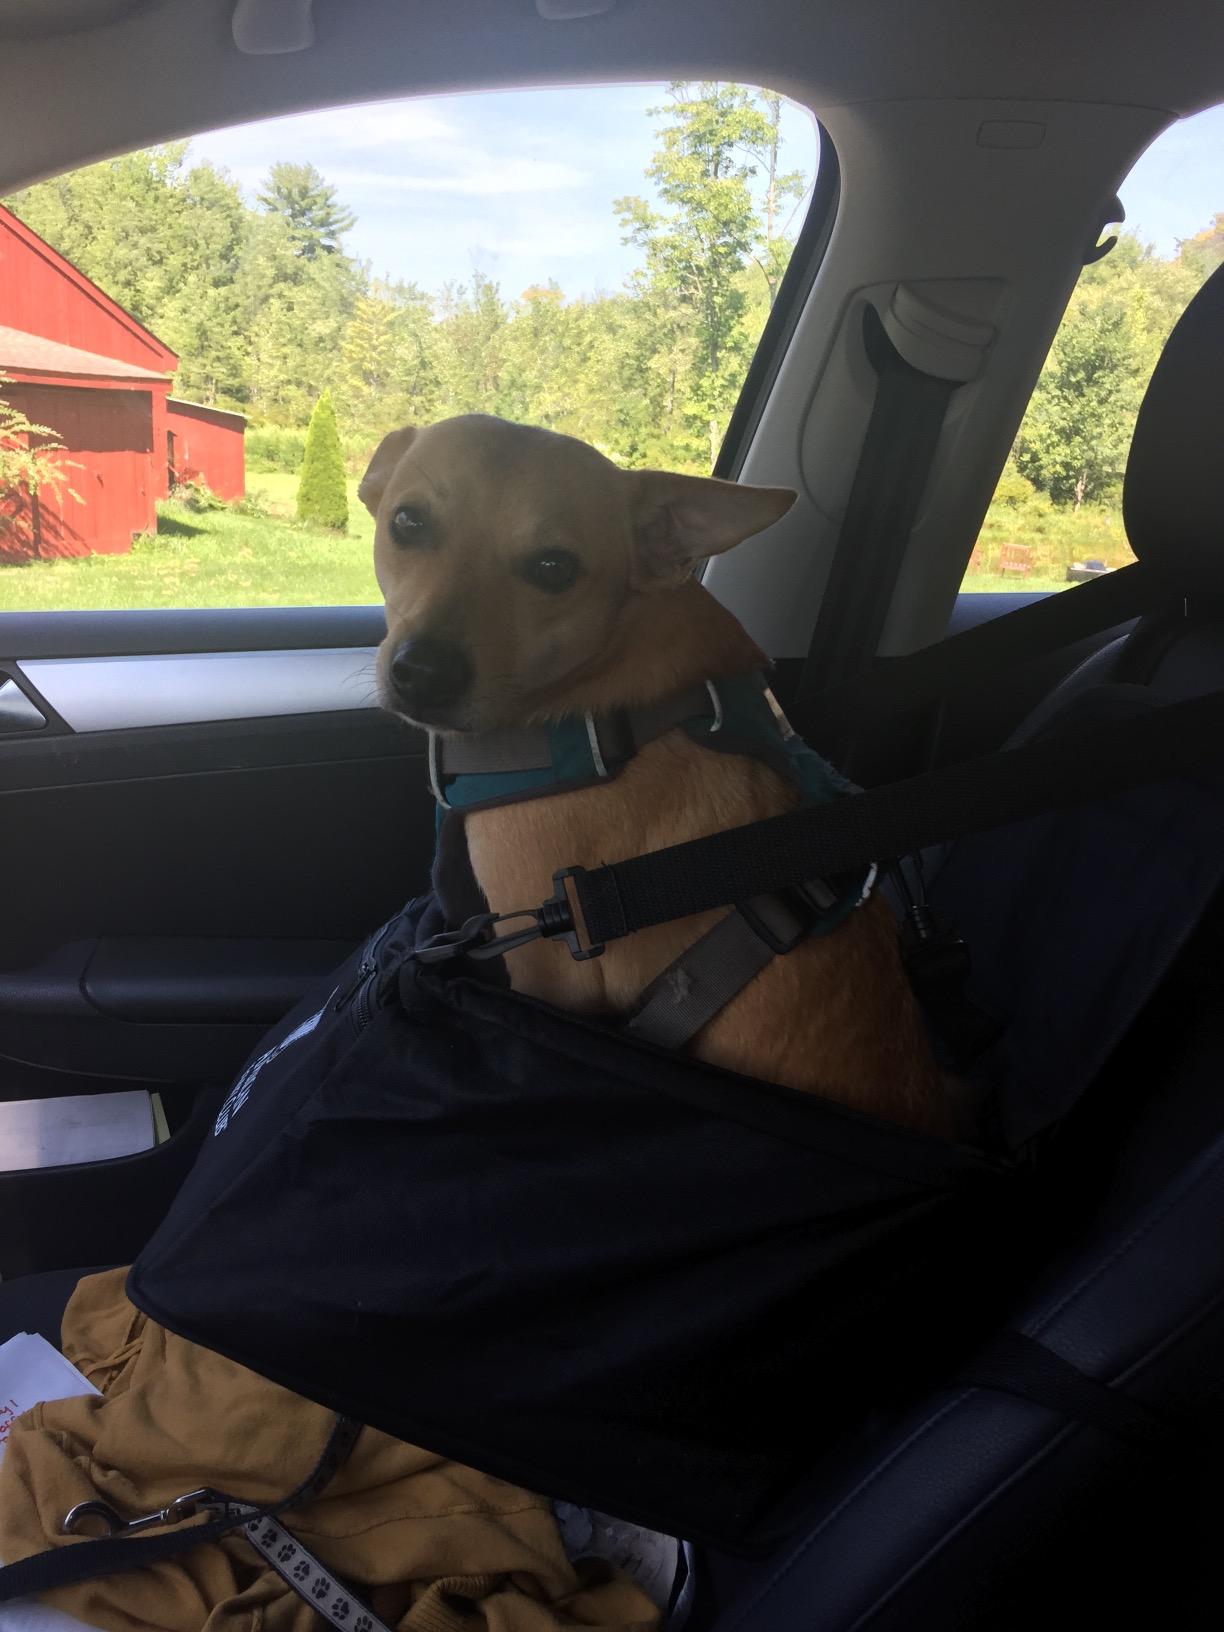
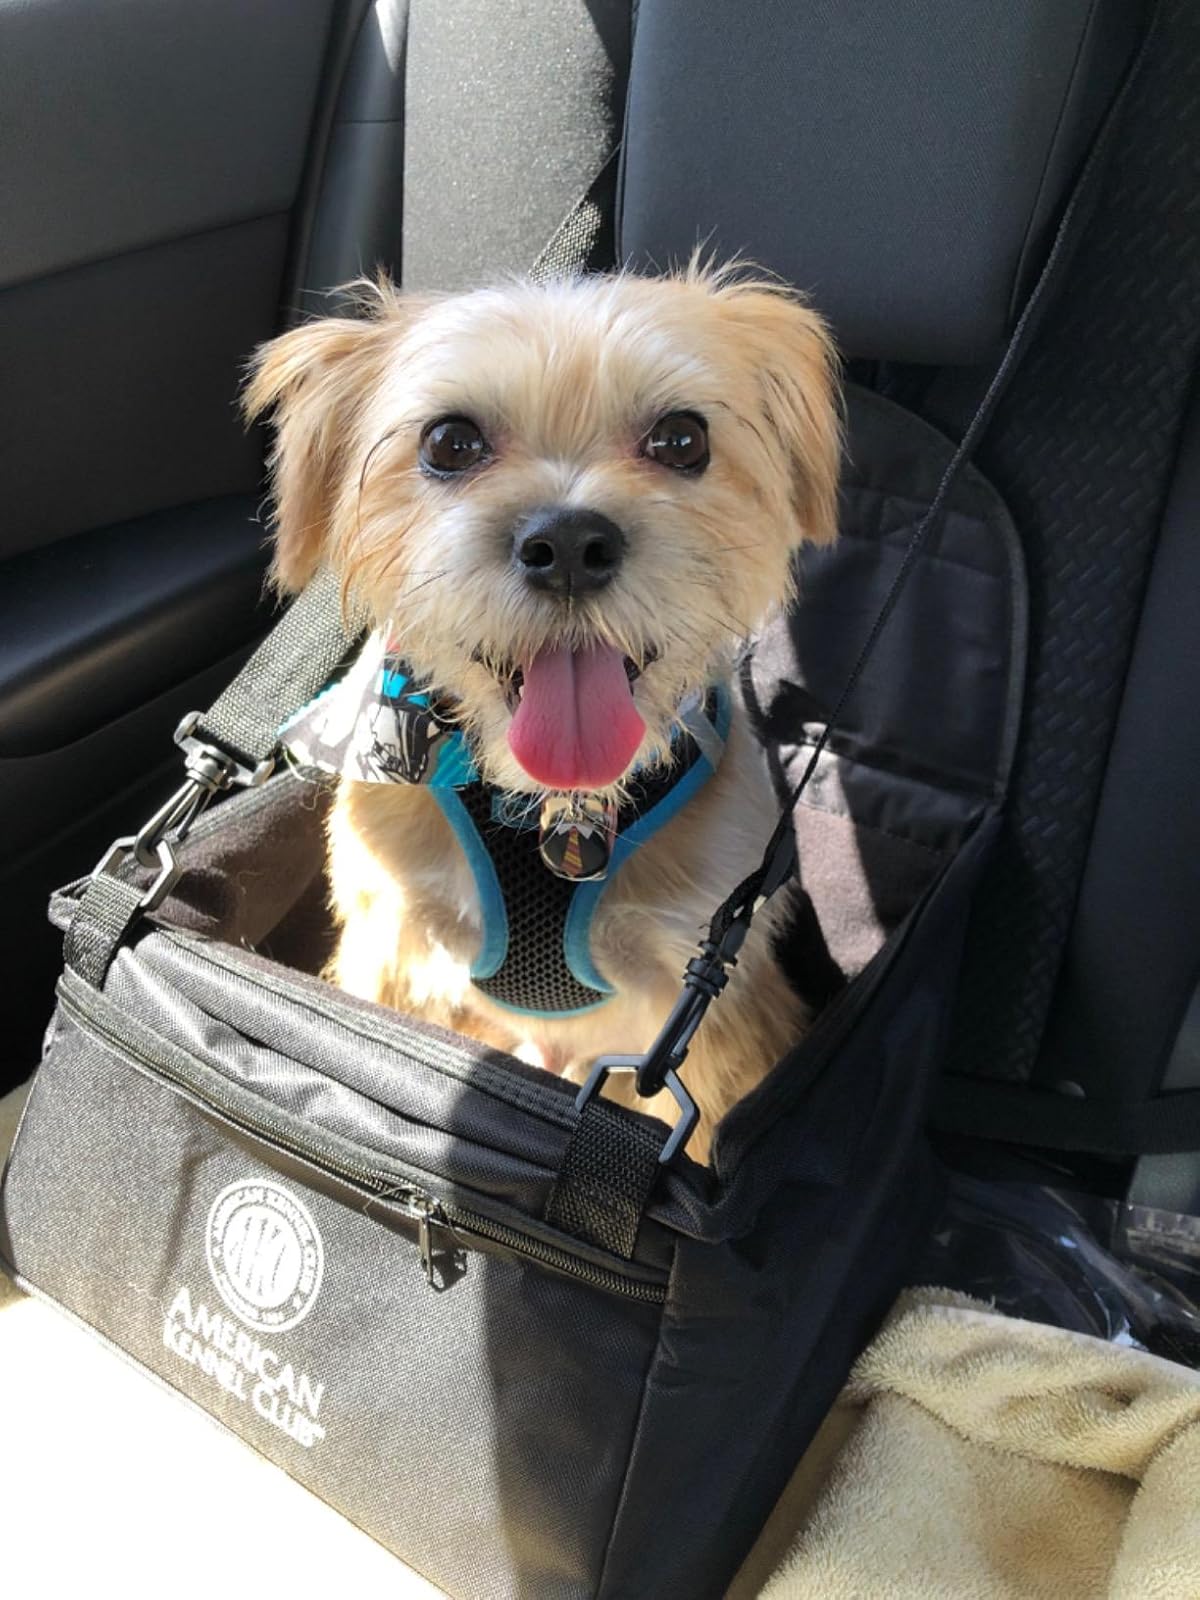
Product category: items_kennel
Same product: yes